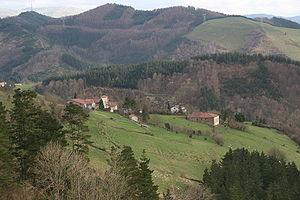
La sylviculture est l'activité et l'ensemble des méthodes et pratiques par lesquelles le « sylviculteur » agit sur le développement, la gestion et la mise en valeur d'une forêt ou d'un boisement pour en obtenir un bénéfice économique et/ou certains services profitables à la société.